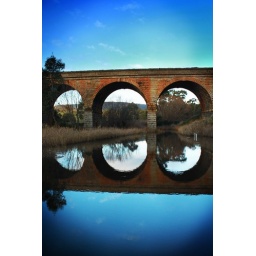
One of the few times this bridge actually has water flowing under it.